West Autobahn

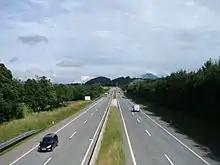
A1 near Eugendorf, 2009

The construction of the first two sections near Salzburg started a few weeks after the "Anschluss" annexation of Austria in 1938, as the Nazi authorities had a long time before made plans for an eastern continuation of the "Reichsautobahn 26" from Munich to Salzburg (the present-day Bundesautobahn 8) towards Linz and Vienna in what was to become the German "Ostmark". However, only two sections around Salzburg with a total length of were opened to traffic when works discontinued in 1942 due to World War II.